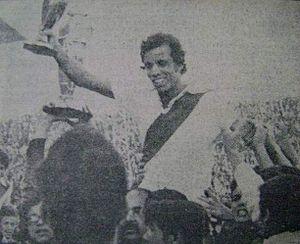
Le Mouloudia Club Oranais, plus couramment abrégé en Mouloudia d'Oran ou simplement MC Oran, est un club de football algérien fondé officiellement le 14 mai 1946 à Oran. Il évolue dans le stade Ahmed-Zabana d'une capacité d'environ 40 000 places.
Abdelkader Fréha, de son vrai nom Abdelkader Benfréha, né le 28 octobre 1942 à Oran, mort le 1ᵉʳ octobre 2012 à Oran, est un footballeur international algérien qui jouait au poste d'attaquant.